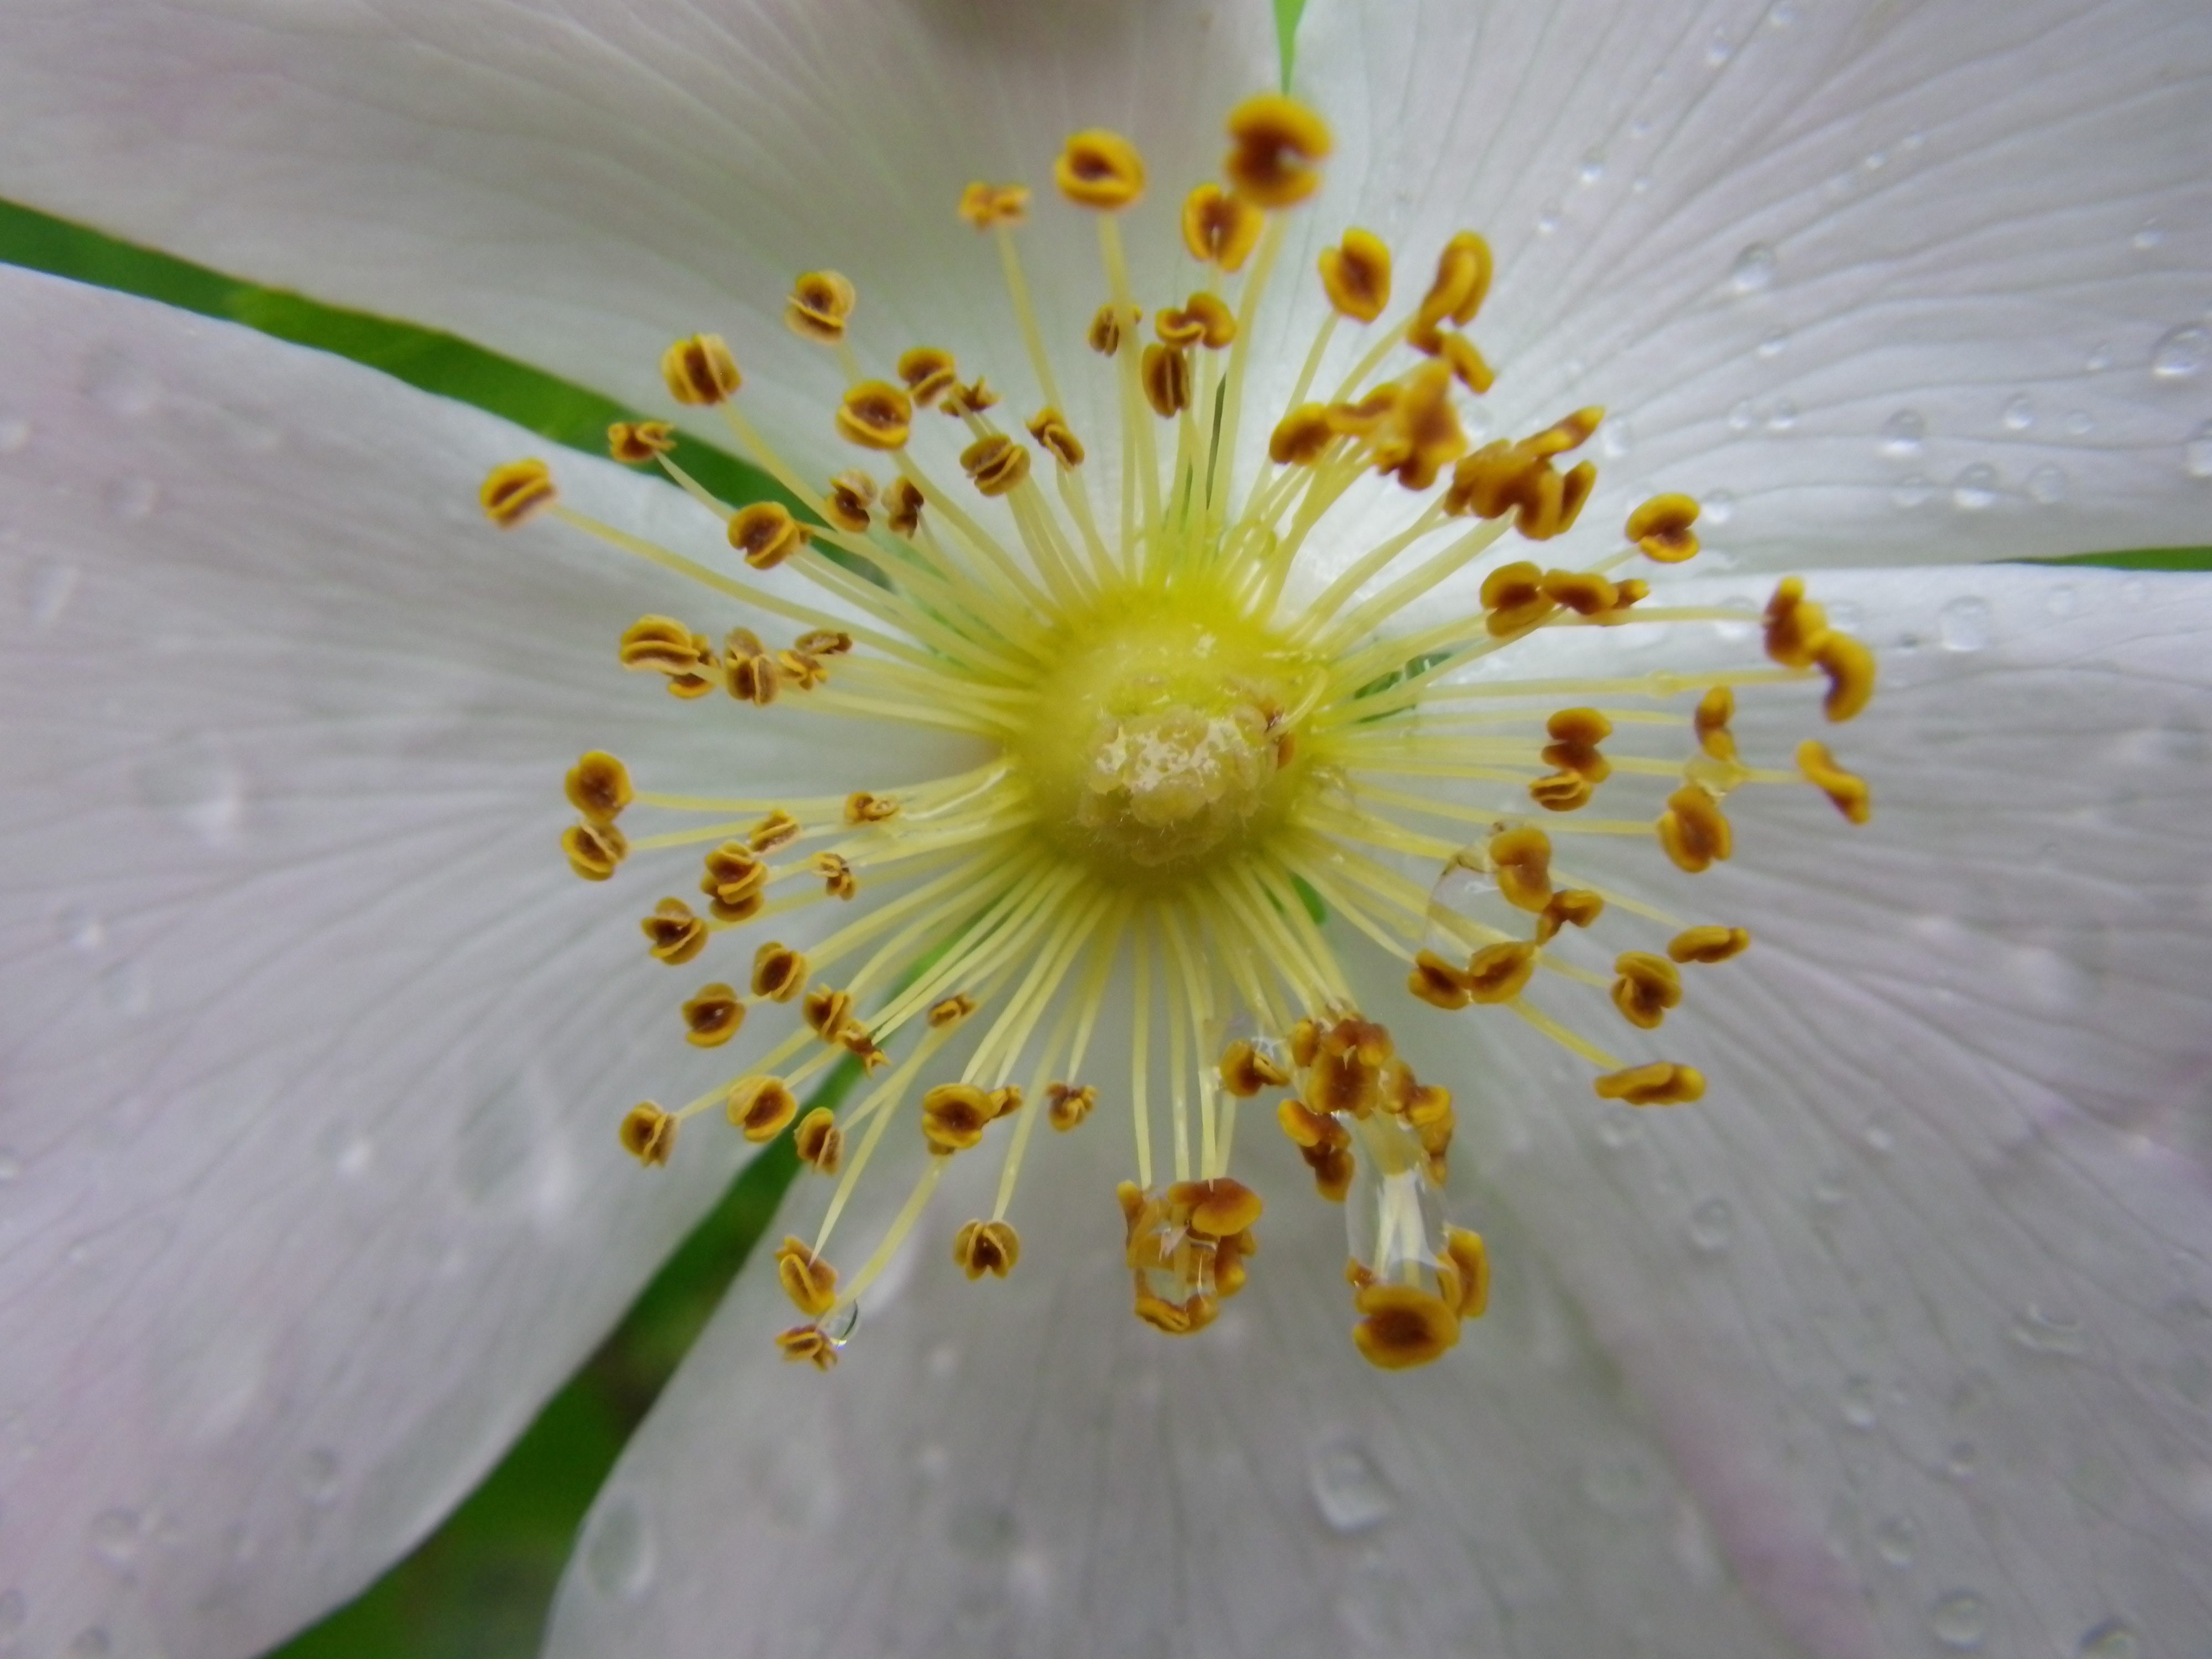
blossom, plant, white, flower, petal, macro, botany, flora, wildflower, close up, macro photography, flowering plant, plant stem, land plant